William Gull

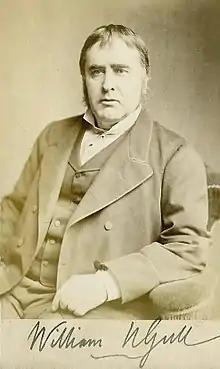
Gull 1860

Sir William Withey Gull, 1st Baronet (31 December 181629 January 1890) was an English physician. Of modest family origins, he established a lucrative private practice and served as Governor of Guy's Hospital, Fullerian Professor of Physiology and President of the Clinical Society. In 1871, having successfully treated the Prince of Wales during a life-threatening attack of typhoid fever, he was created a Baronet and appointed to be one of the Physicians-in-Ordinary to Queen Victoria.